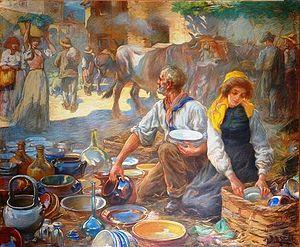
Daniele de Strobel est un peintre italien.